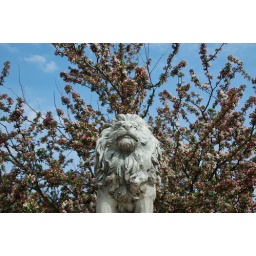
Another (and in my opinion better) picture of the lion and tree in my neighbors yard.